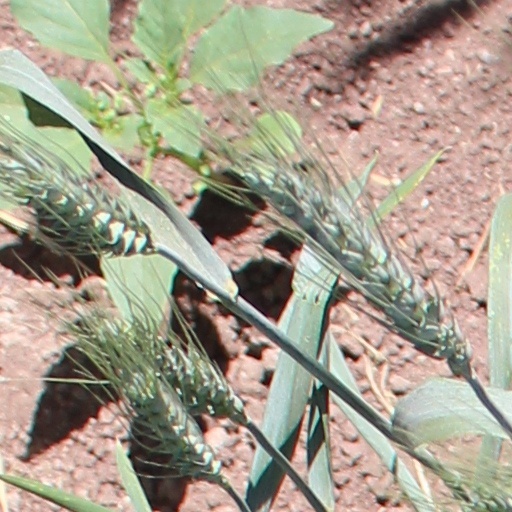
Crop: wheat